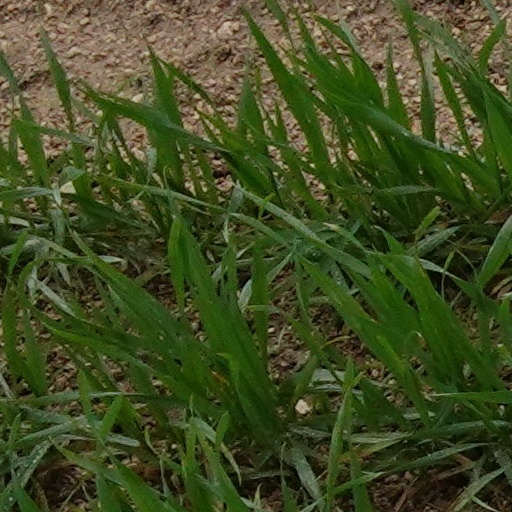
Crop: wheat